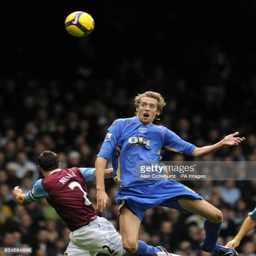
football player and battle for the ball in the air